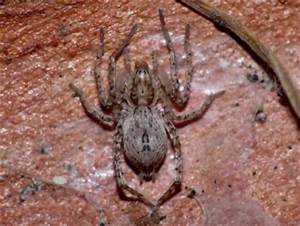
Label: spider